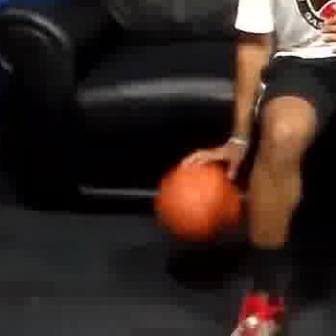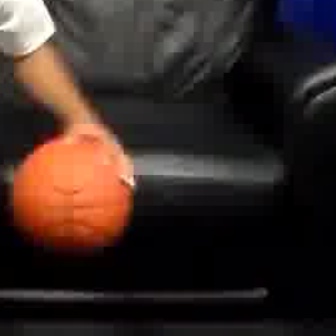
  Please identify the target specified by the bounding box [151,155,238,241] in the first image and locate it in the second image. Return the coordinates in [x_min,y_min,x_max,y_max] format.
Answer: [10,137,122,250]